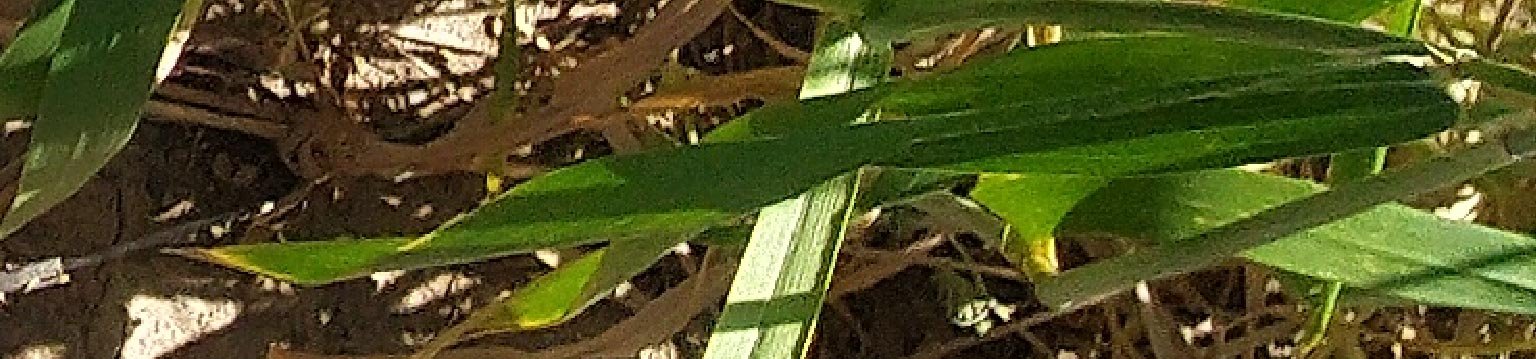
Label: Wheat___Healthy